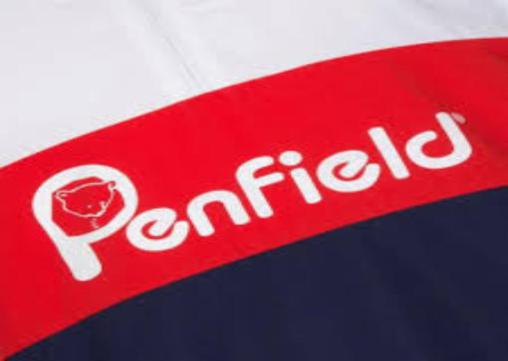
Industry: Clothes